Bolton Priory

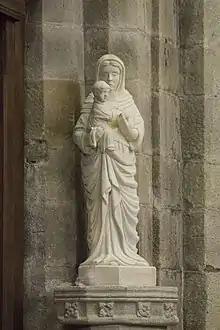

On important occasions, the Priory uses a chalice donated by Lady Anne Clifford, 14th Baroness de Clifford. Made by Matthew Butler in York and hall-marked 1656, it is engraved with the arms of the Earl of Cumberland.